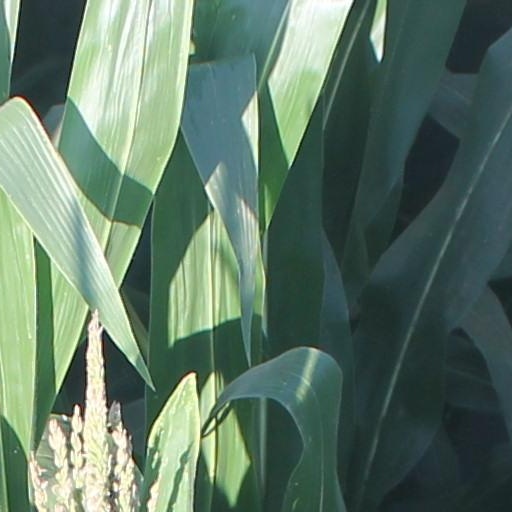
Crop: maize; corn